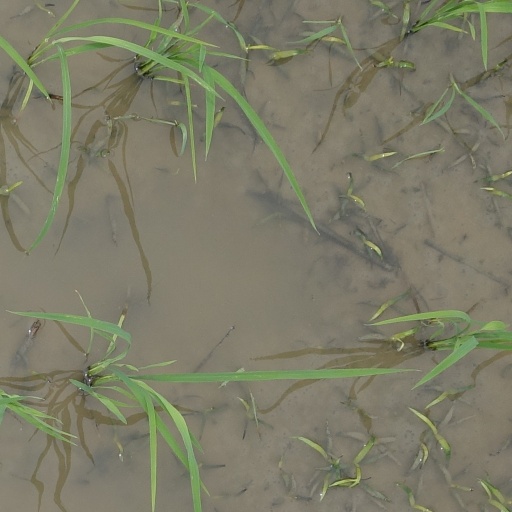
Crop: rice